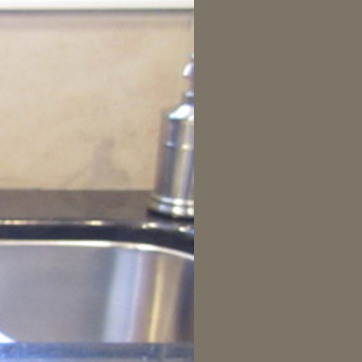
Material: metal